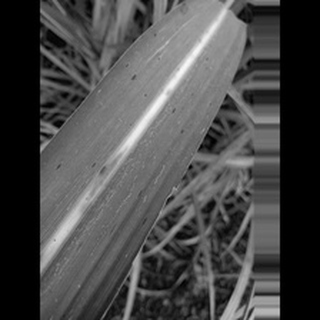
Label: sugarcane_rust